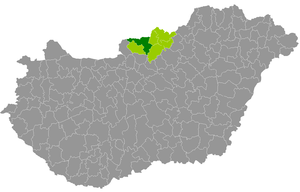
Le district de Balassagyarmat est un des 6 districts du comitat de Nógrád en Hongrie. Il compte 39 829 habitants et rassemble 29 localités : 28 communes et une seule ville, Balassagyarmat, son chef-lieu.